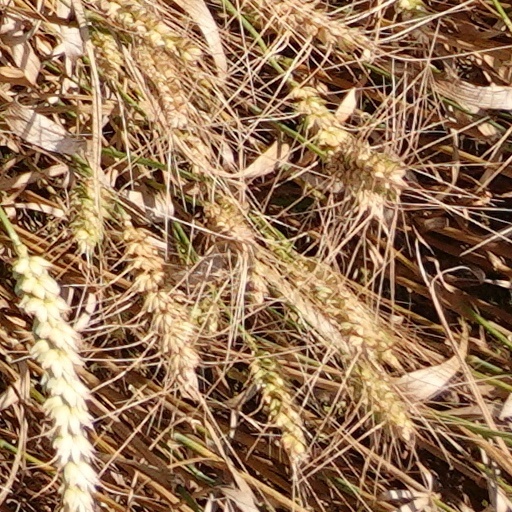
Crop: wheat